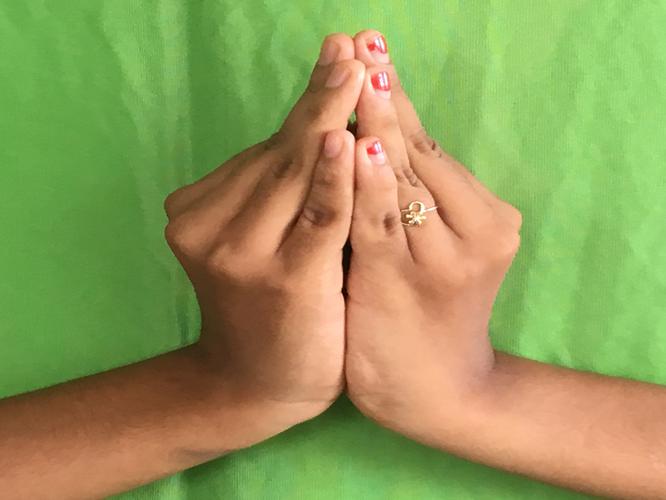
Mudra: Kapotham
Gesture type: double_hand